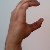
The image shows a hand gesture representing the letter 'C' in Indian Sign Language.